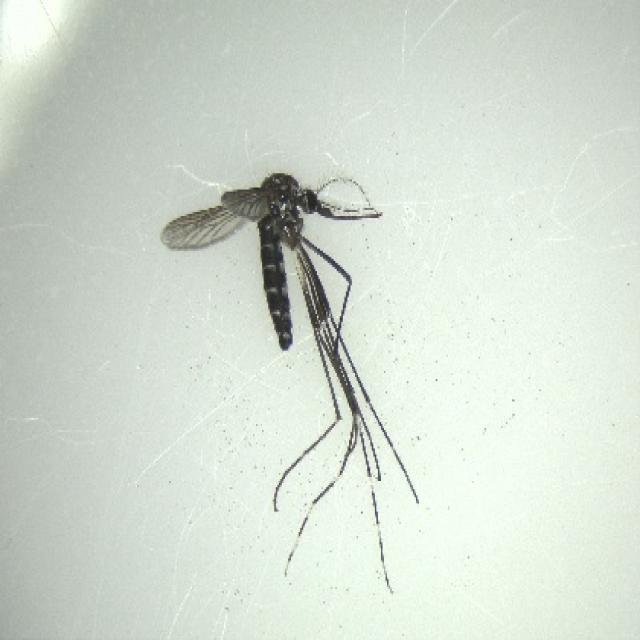
Species: aedes_albopictus